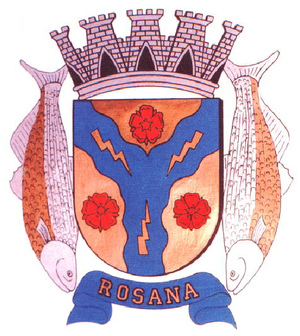
Rosana est une municipalité brésilienne de l'État de São Paulo et la Microrégion de Presidente Prudente.